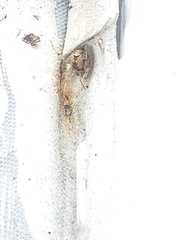
Species: Parasteatoda_tepidariorum